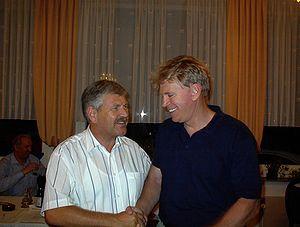
Udo Voigt, né le 14 avril 1952 à Viersen, est un homme politique d'extrême droite et politologue allemand. Il est député européen de 2014 à 2019